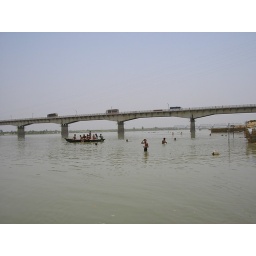
Yet another view of the road bridge on saryu river near Ayodhya